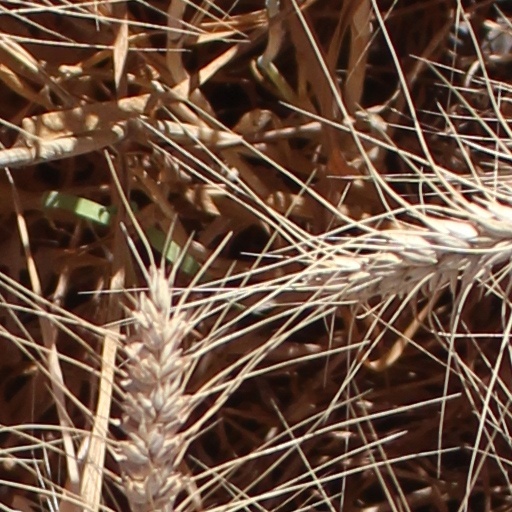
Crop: wheat